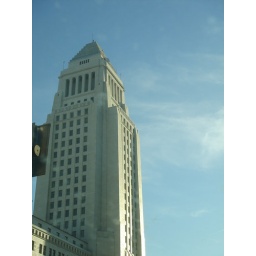
Too bad the dang street sign got in the way.